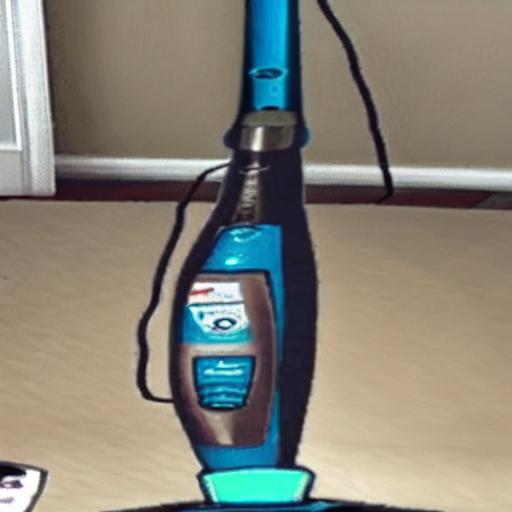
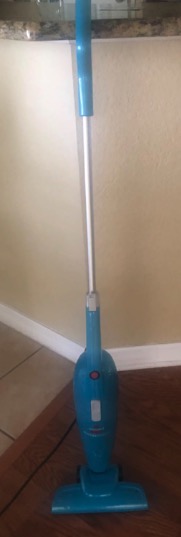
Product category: items_vacuum
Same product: no